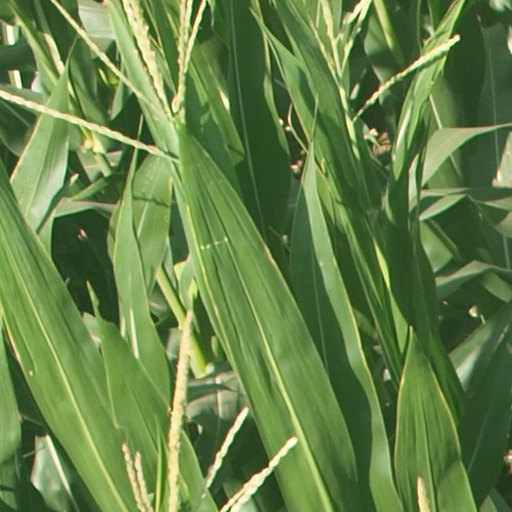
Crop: maize; corn